TT scale

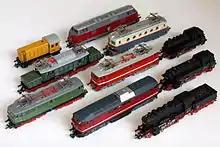
Model trains from Berliner-TT-Bahnen range in TT scale.

In Europe, Rokal and Zeuke (which became Berliner-TT-Bahnen and ultimately Tillig) began production in West and East Germany respectively towards the end of the 1950s. British Tri-ang Railways also introduced the scale to the UK, but due to the smaller British loading gauge, the trains were scaled up to 1:101.6 (or 3mm scale) to have room for motors and other electric equipment. For a while the scale enjoyed considerable success, but it was not meant to last.